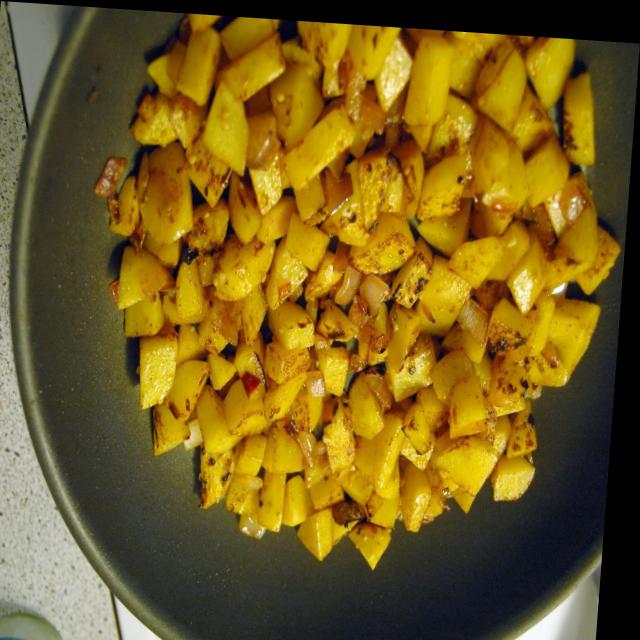
Dish: aloo_masala